Araneus juniperi

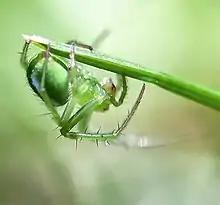
Lateral view

Araneus juniperi is a species of spider in the orb weaver family (Araneidae). It is found in the US and Canada.